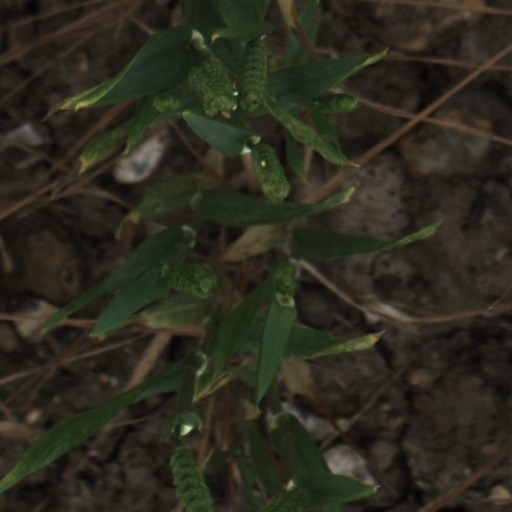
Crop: wheat